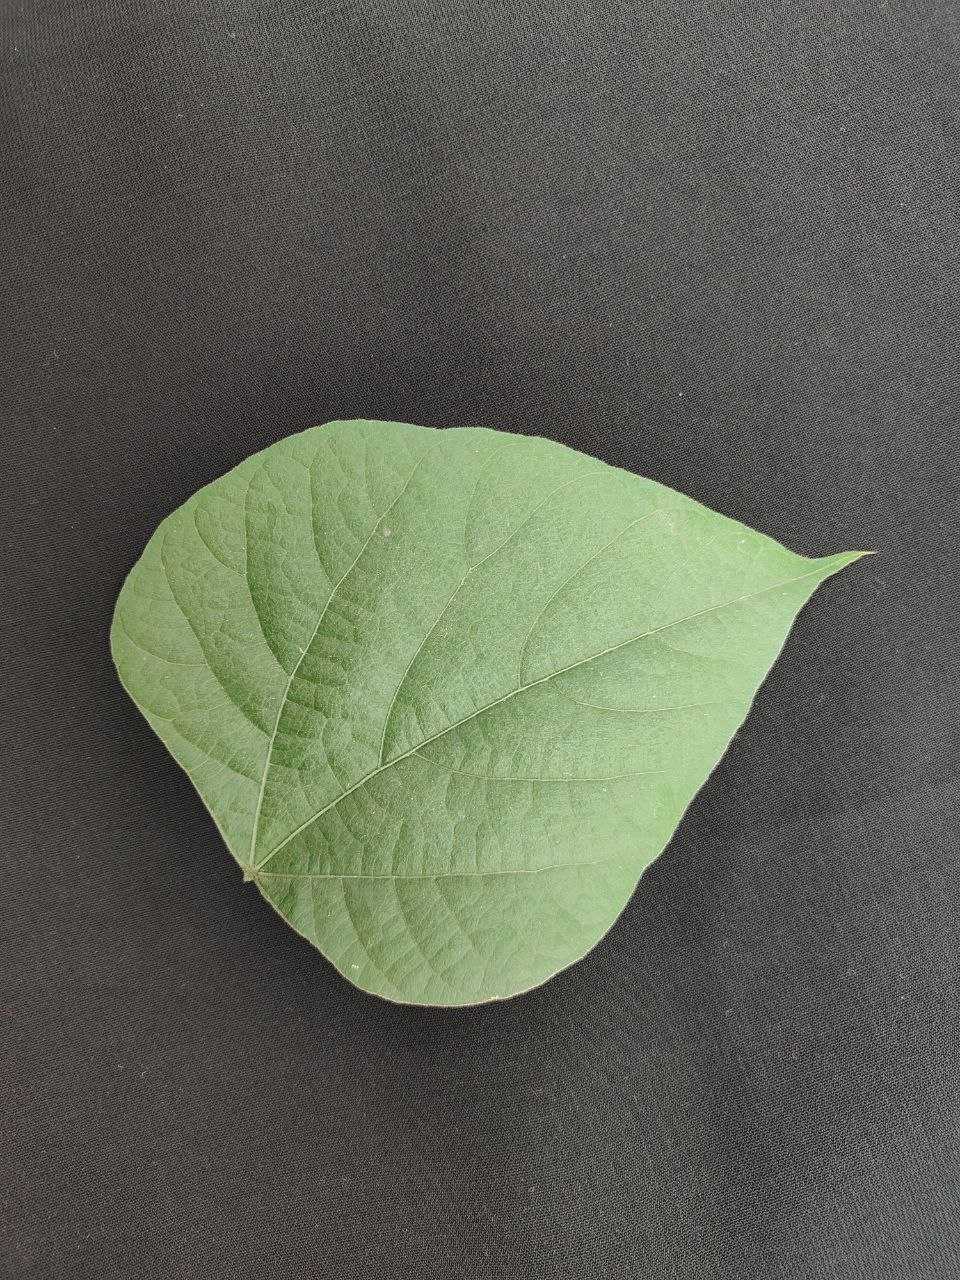
Crop: bean
Leaf condition: Fresh Leaf